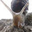
Label: snail